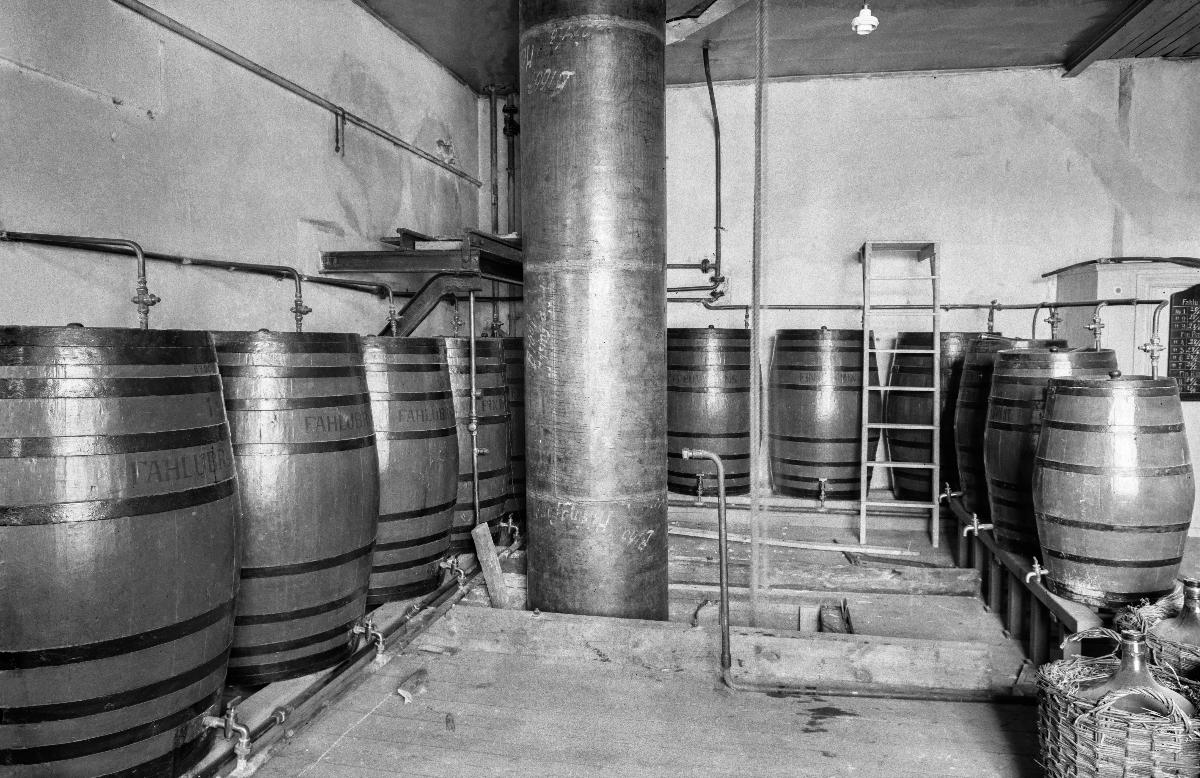
Viinatehdas Nääs Oy, Hietalahti
Nääs Spritfabriks Ab, Sandviken; Spirits factory Nääs Ltd. in Hietalahti
sisällön kuvaus: Viinatehdas Nääs Oy Helsingin Hietalahdessa 9.7.1932. content description: The spirits factory Nääs Oy in Hietalahti, Helsinki 9.7.1932. innehållsbeskrivning: Spritfabriken Nääs Ab i Sandviken i Helsingfors 9.7.1932.
Kuvaaja: Sundström, Hugo, kuvaaja
Vuosi: 1932
Paikka: Suomi, Uusimaa, Helsinki
Aiheet: alkoholi (päihteet); tehtaat; viinat; teollisuus; HBL; alcohol (beverage); factories; industry; alcohol; spirits; spirits factory; spirits (alcoholic beverages); alkohol (rusmedel); fabriker; alkohol; industri; sprit; spritfabrik; brännvin